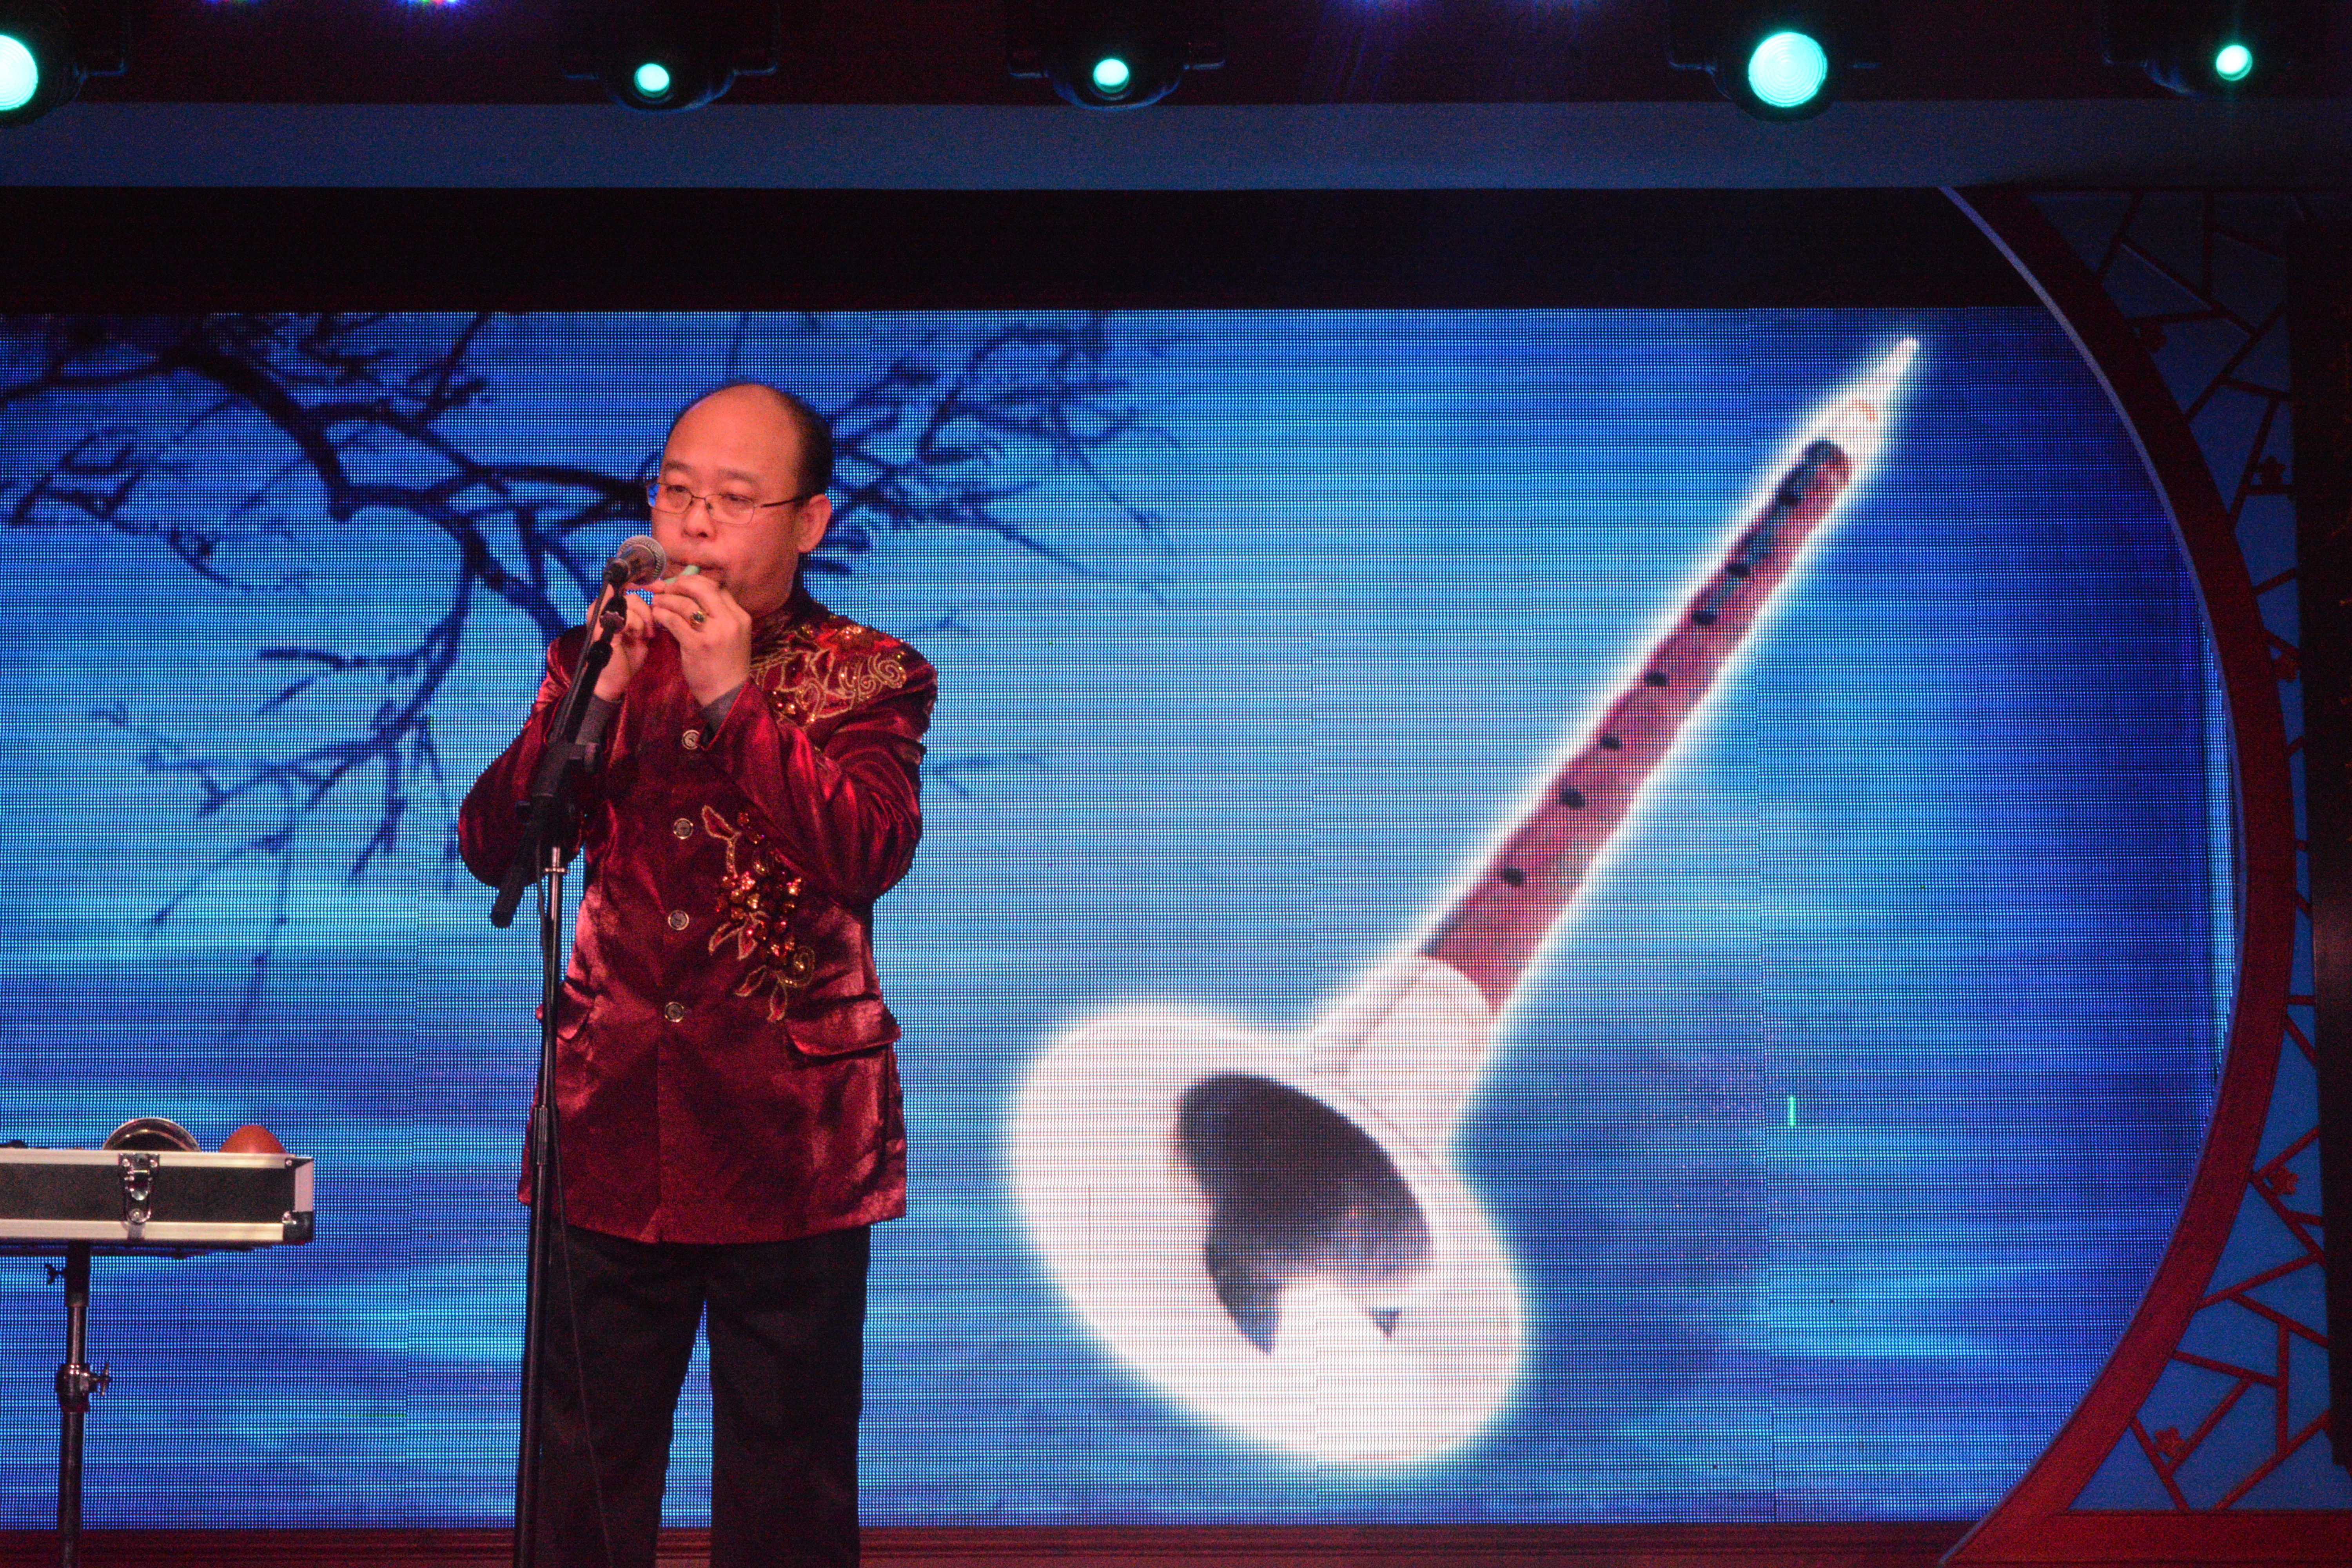
sports, screenshot